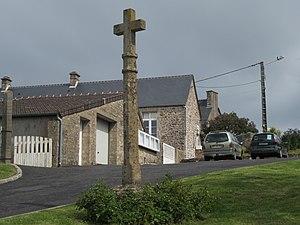
Huberville, Manche